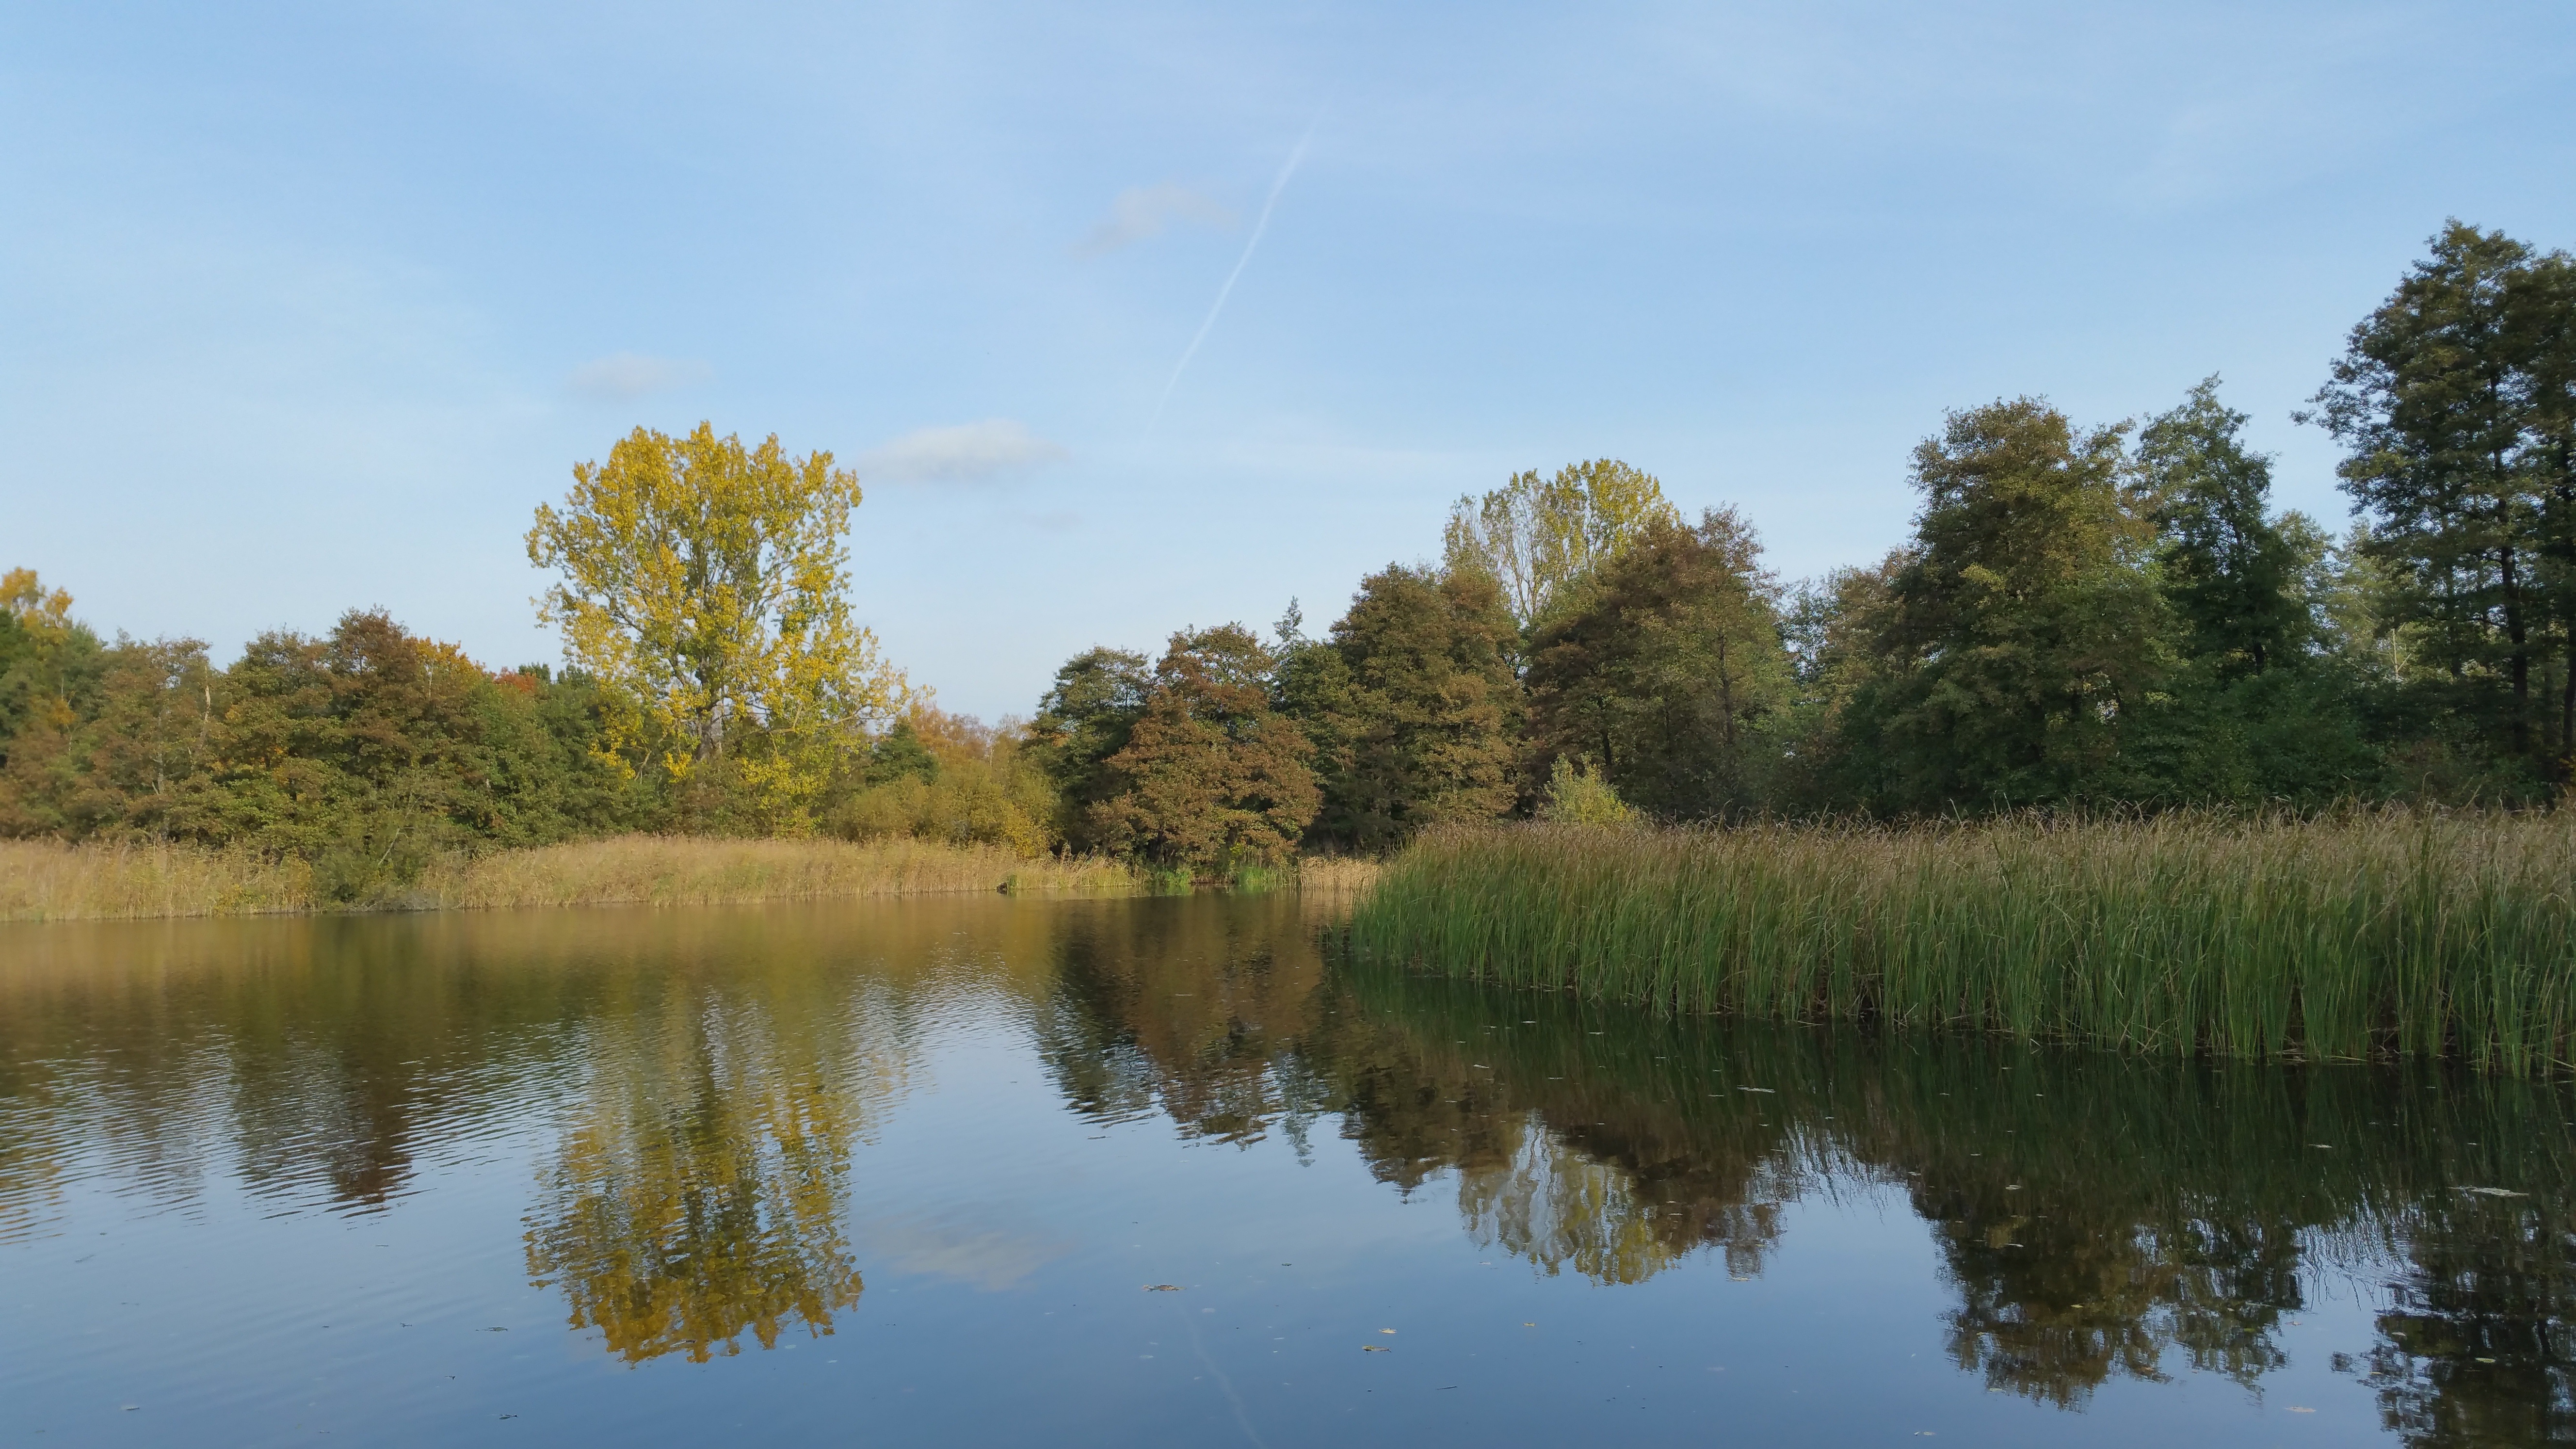
landscape, tree, water, nature, marsh, swamp, meadow, lake, river, pond, reflection, autumn, reservoir, colorful, waterway, body of water, wetland, floodplain, habitat, loch, ecosystem, golden autumn, fish pond, natural environment